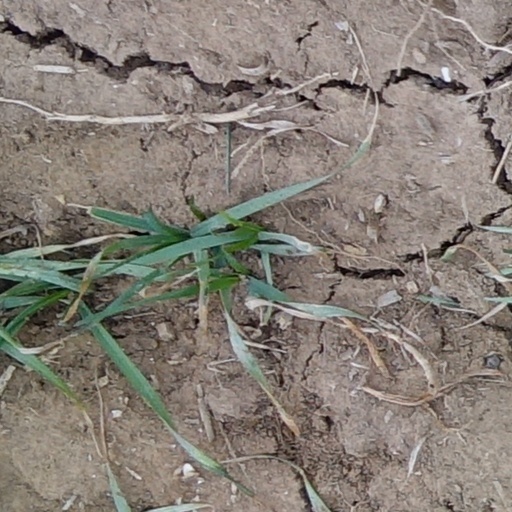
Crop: wheat